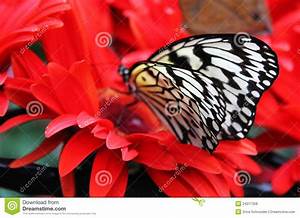
Label: butterfly